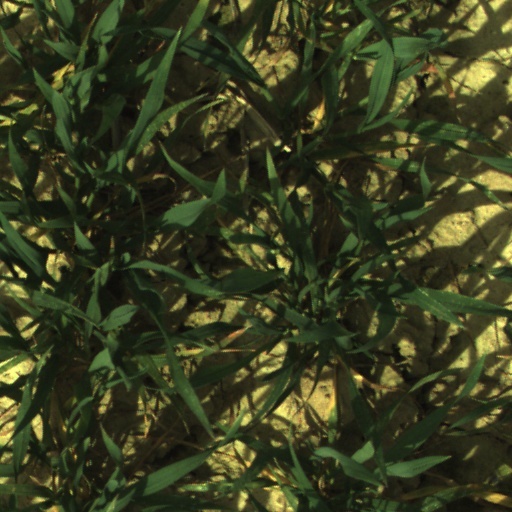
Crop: wheat